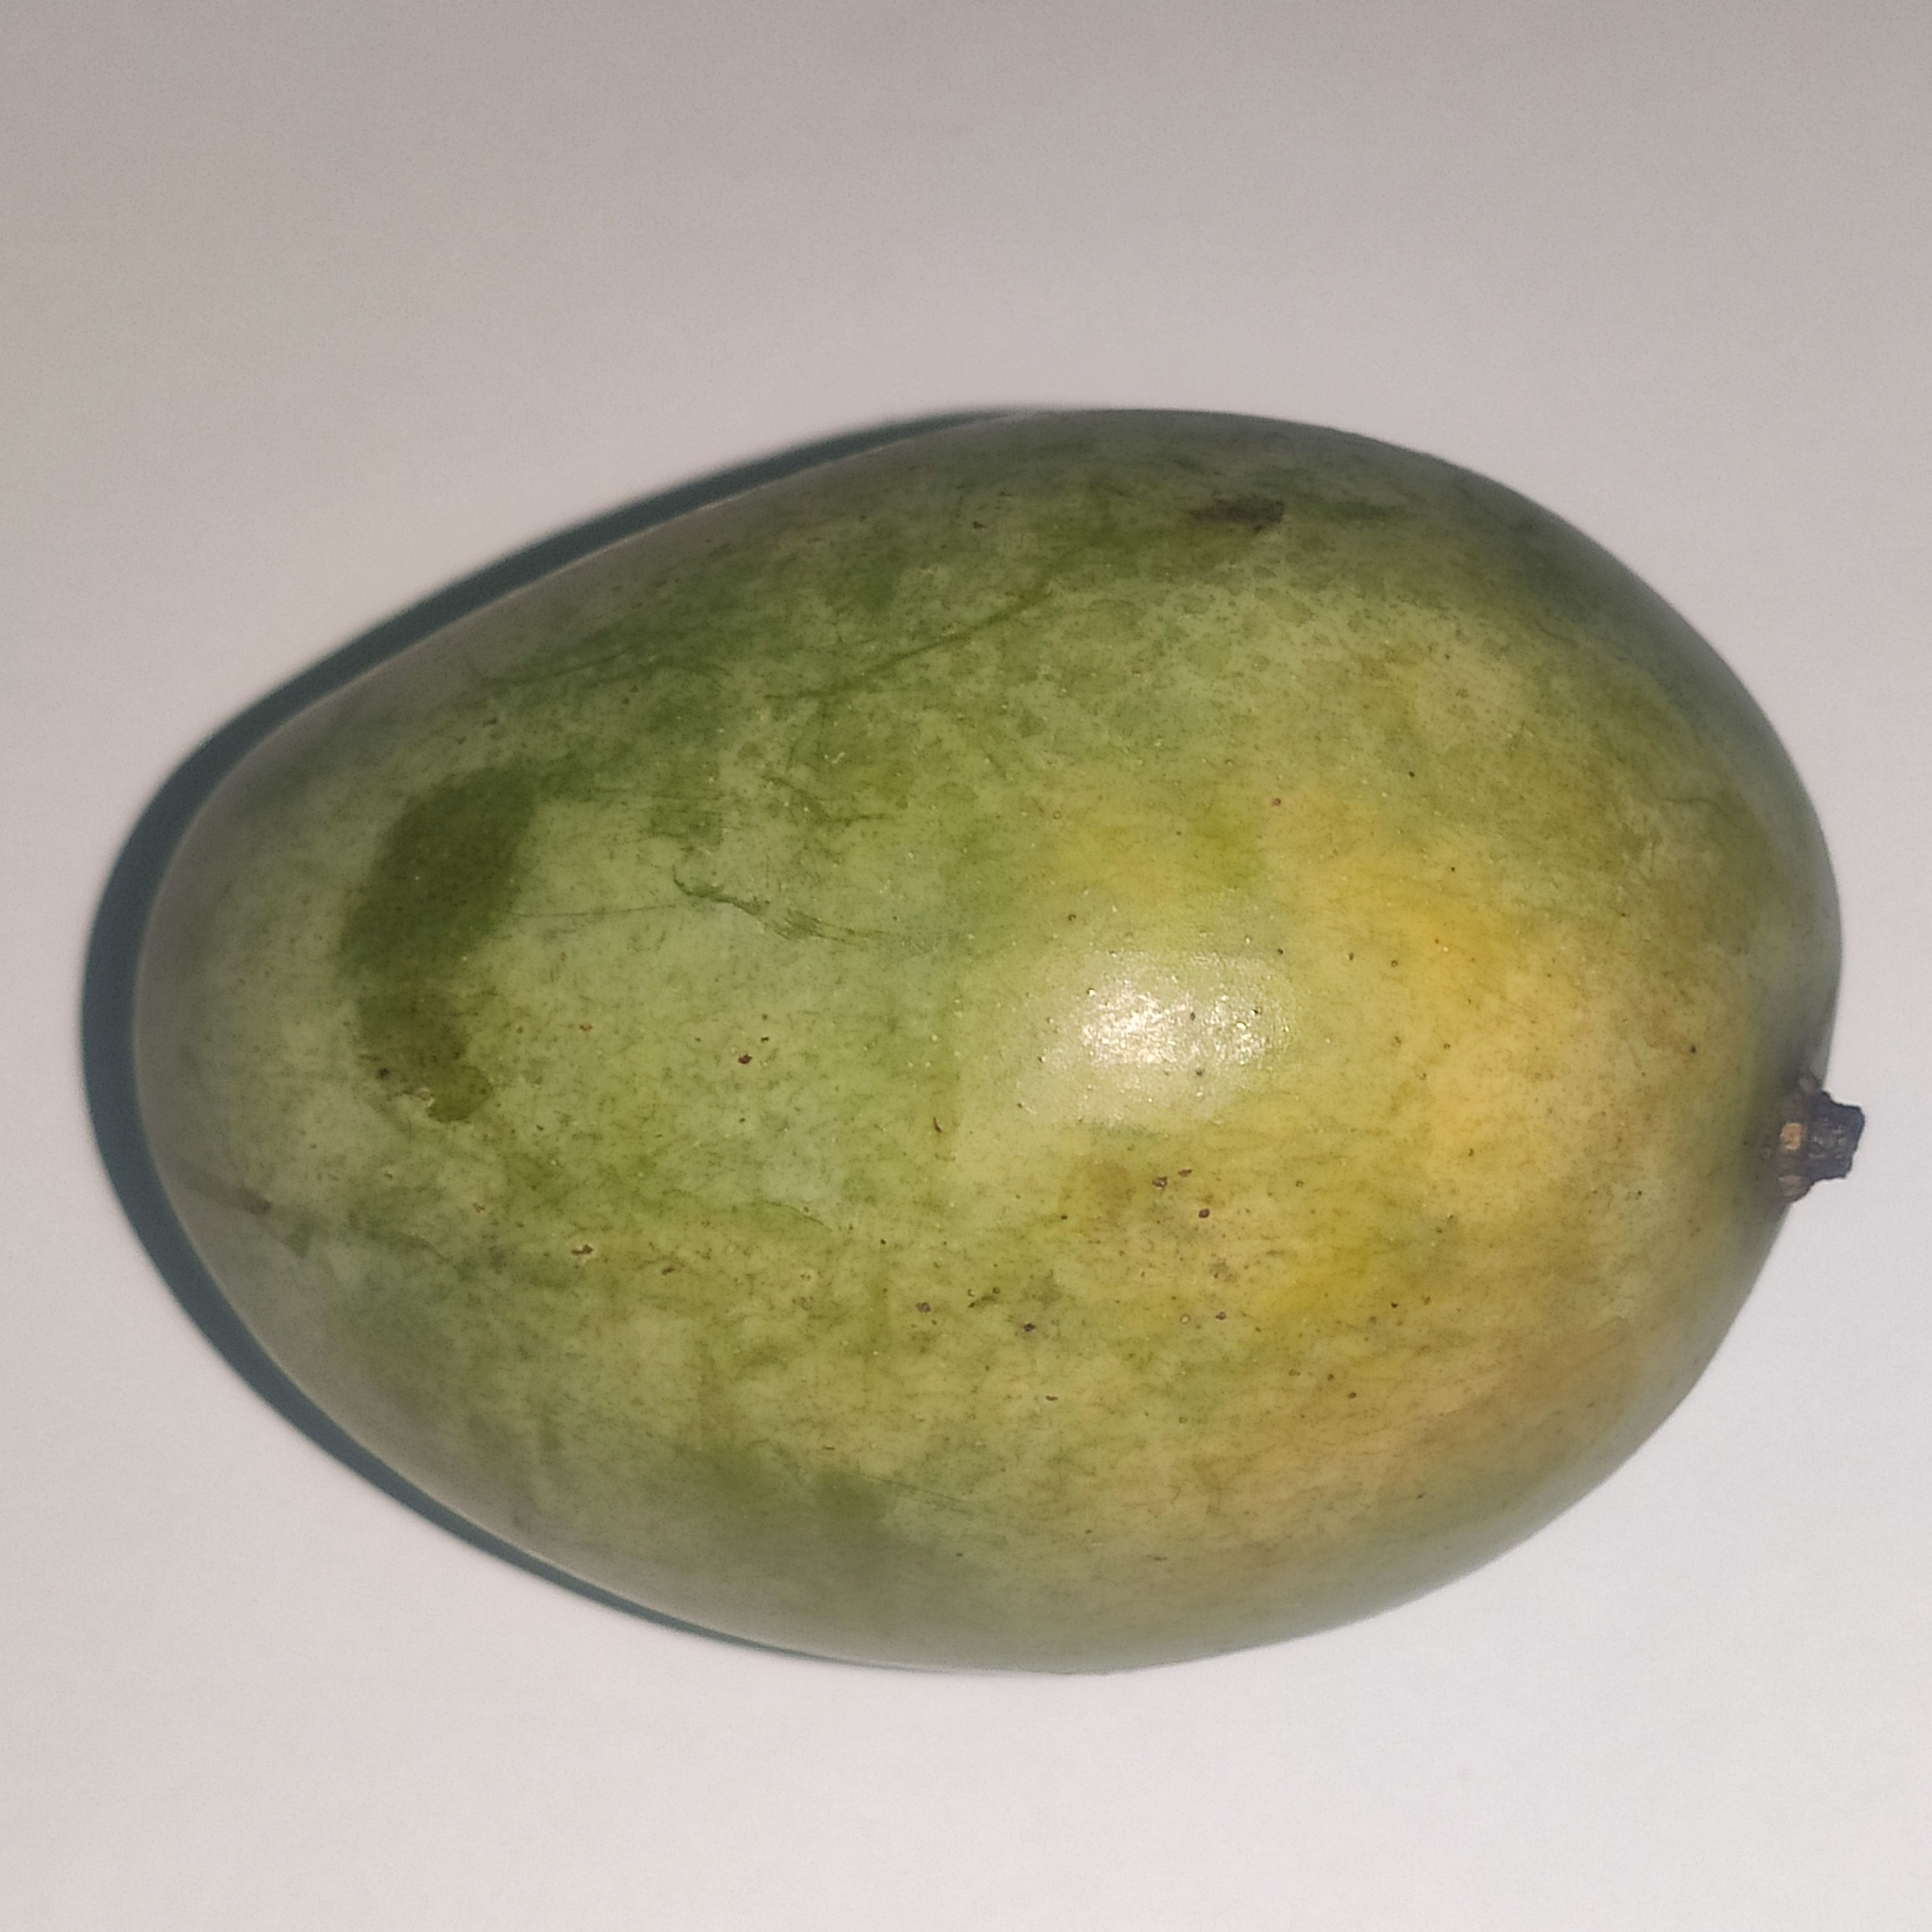
Fruit: mango
Grade: 1st-grade